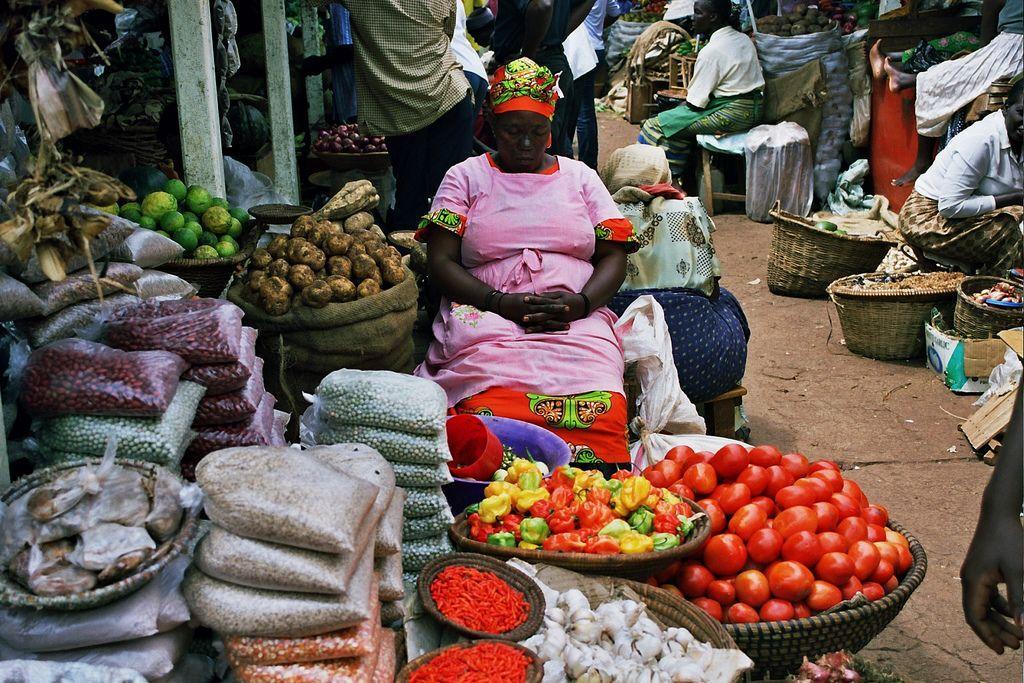
Hapa ni sokoni. Tunaeza kuona kuna wanunuzi na kuna wauzaji. Mbele yetu ni mwanamke, ambaye ametandaza viungo vya kupika, kwa ajili ya kuuza. Kuna nyanya, kuna vitunguu, kuna pilipili, na hata kuna viazi.